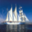
Label: ship